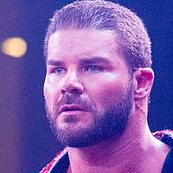
Age: 37